Maddux (statistic)

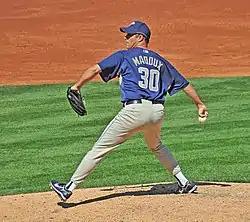
Greg Maddux, for whom the statistic is named, pitched 13 such games over a 22-season career in Major League Baseball.

A Maddux, in baseball statistics, is when a pitcher throws a shutout of nine or more innings with fewer than 100 pitches. Writer Jason Lukehart invented the statistic in 2012 and named it after his favorite baseball player, Greg Maddux.